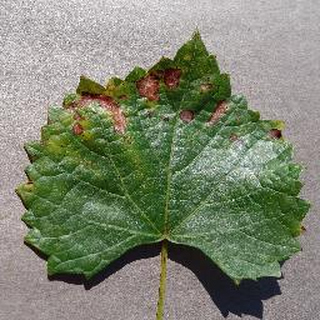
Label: grape_esca_black_measles